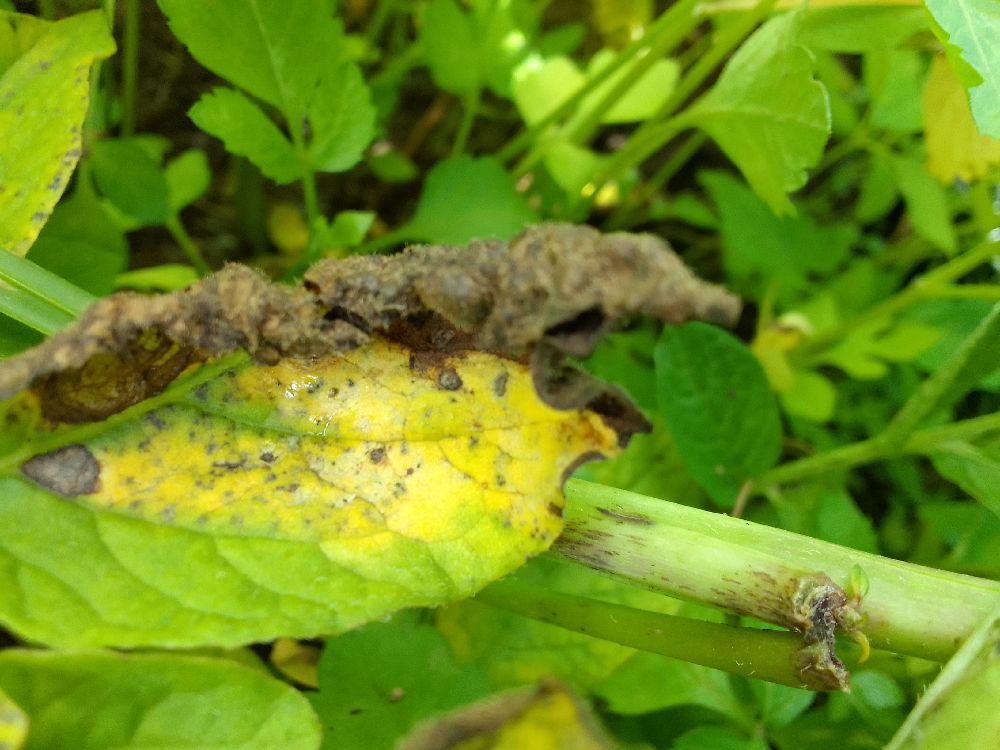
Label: Early blight